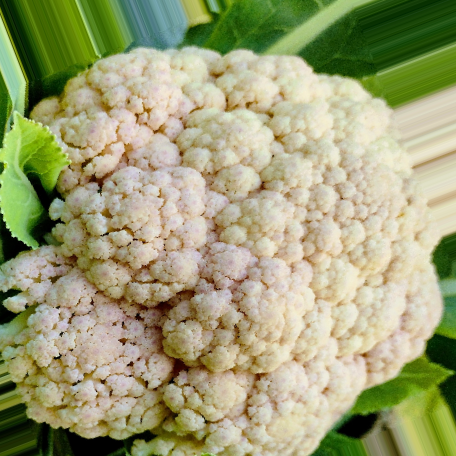
Label: Bacterial spot rot